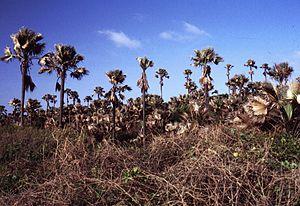
Le rônier ou borasse, Borassus, est un genre de palmiers qui comprend neuf espèces natives des régions tropicales d'Afrique sahélienne, l'Éthiopie, le Mali, le Niger, le Nigeria, le nord du Togo, le Sénégal..., d'Asie et de Nouvelle-Guinée.